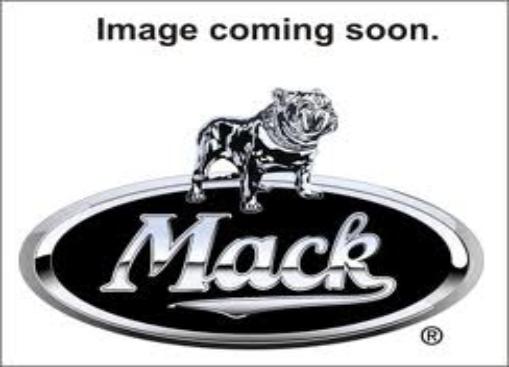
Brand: Mack & Dave's Department Store
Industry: Others